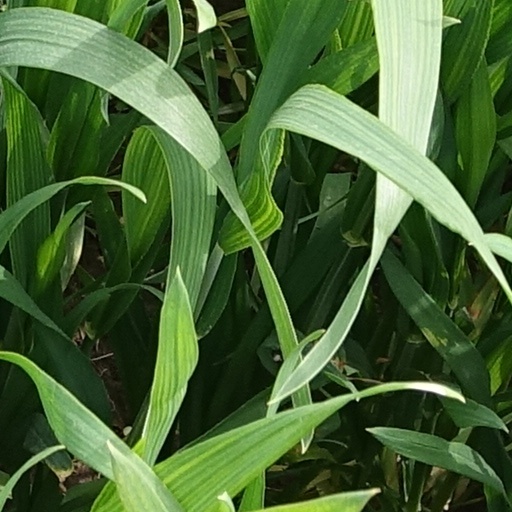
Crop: wheat